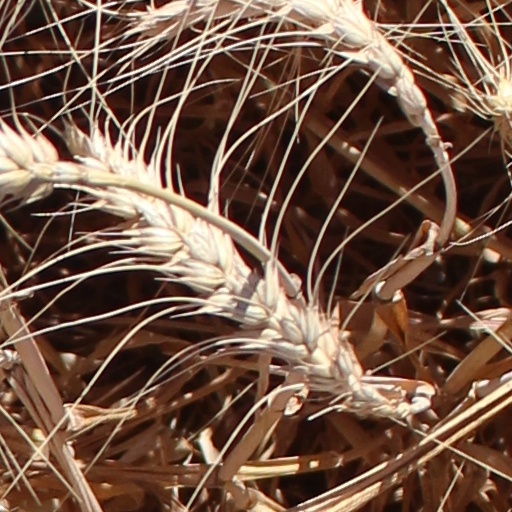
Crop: wheat